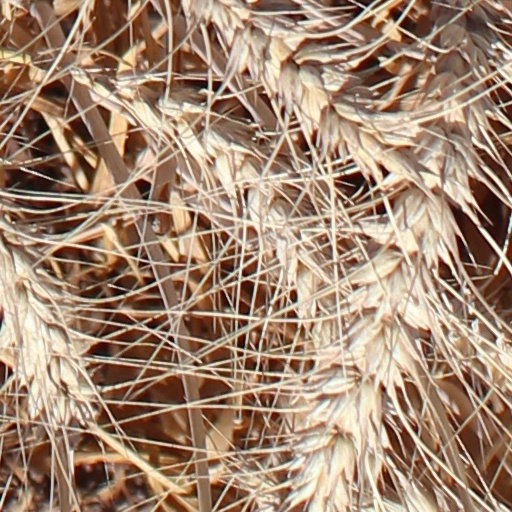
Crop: wheat